Charles Edouard Frère

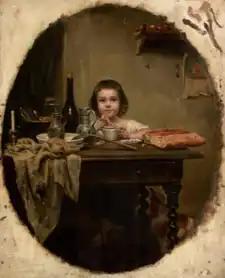
Charles-Édouard Frère was the subject of his father's painting "Le Petit Gourmand", exhibited at the Paris Salon of 1843, now at the Château de Compiègne.

Frère was born in Paris. He was the son of the genre painter Pierre Édouard Frère (1819-1886), and is sometimes called Frère "fils", and was the nephew of the Orientalist painter Théodore Frère (1814-1888).